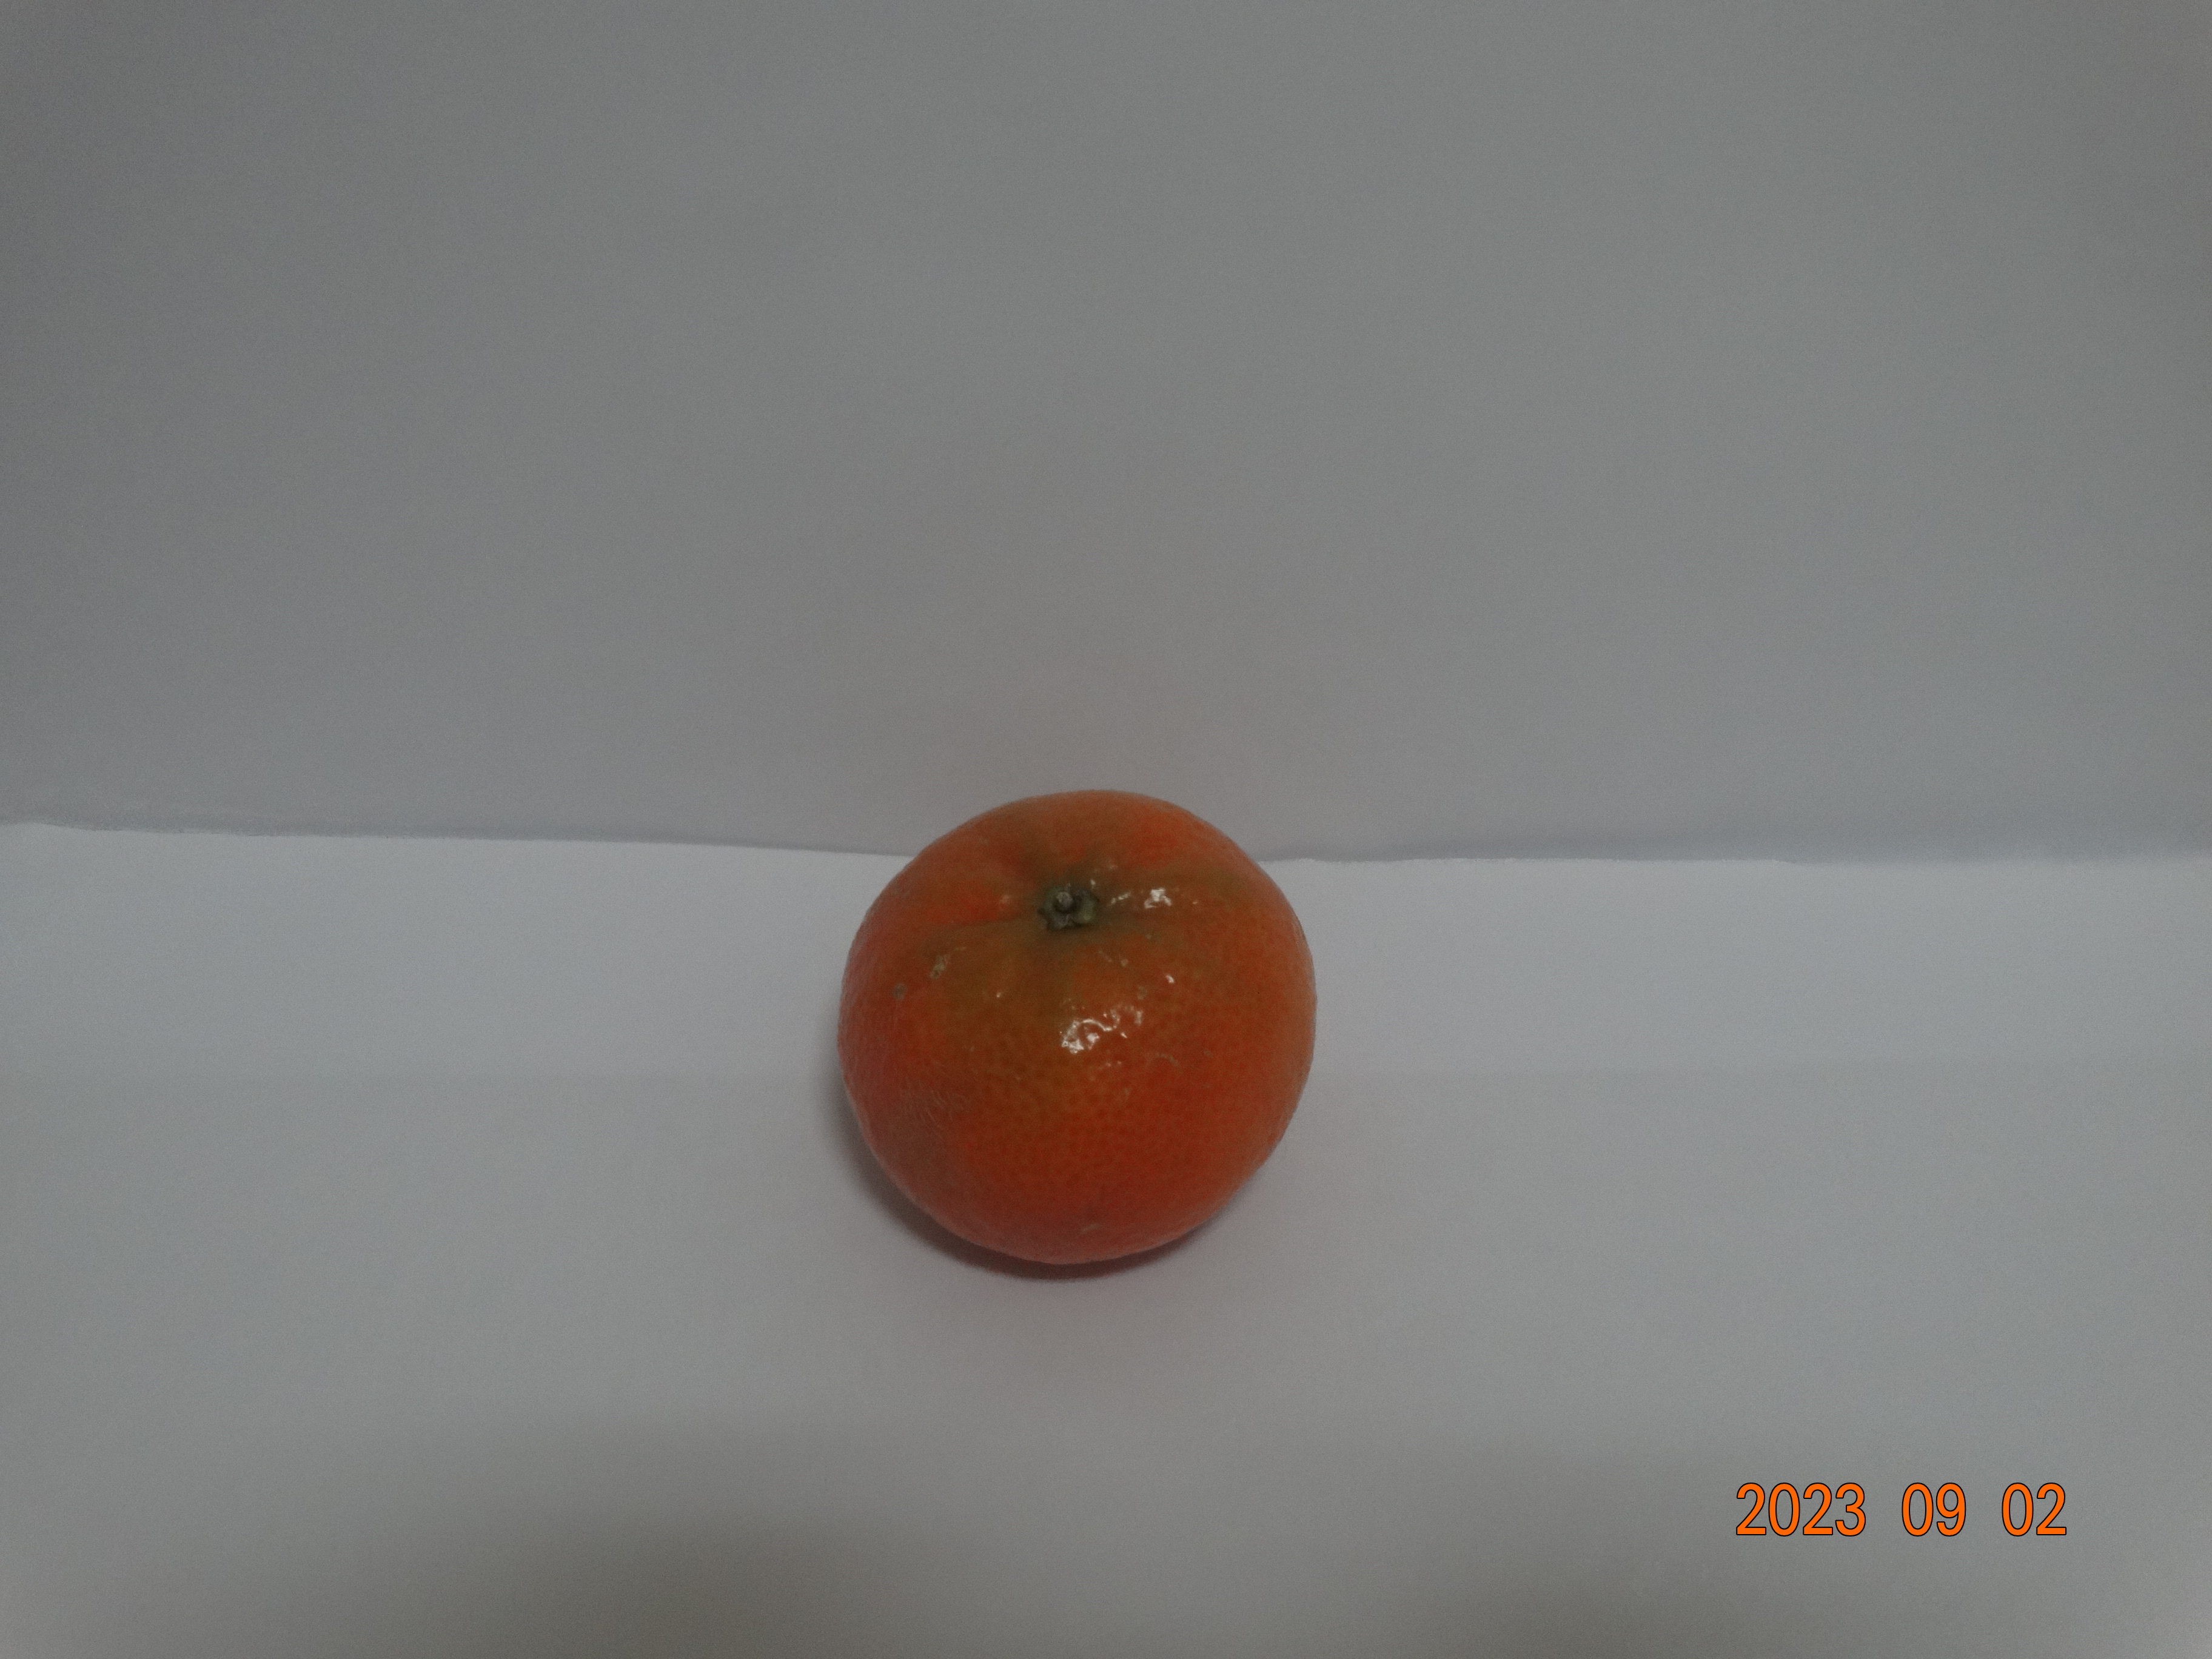
Citrus fruit variety: tangerine